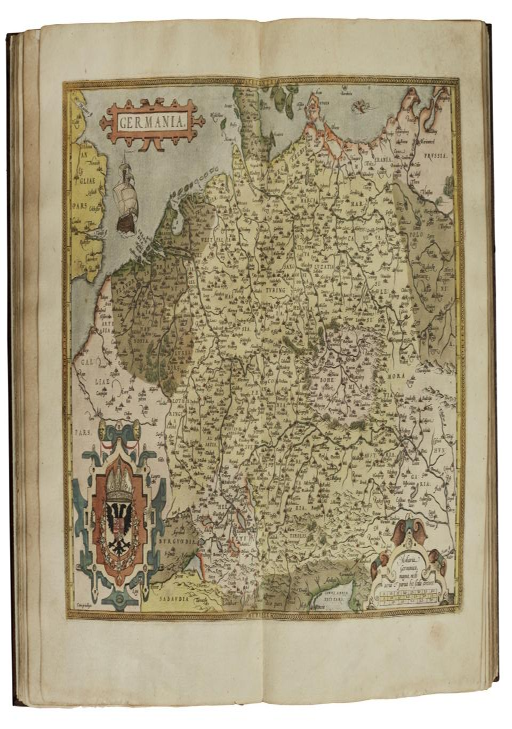
until its publication , no one had ever compiled uniform maps logically arranged by continent , region and state